Jonas Aukštuolis

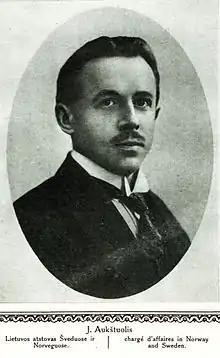
Portrait of Aukštuolis in "Album of Lithuania" published in 1921

Jonas Aukštuolis ( – 28 October 1949) was a Lithuanian diplomat. During World War I, he worked for the Lithuanian Society for the Relief of War Sufferers and was sent to Stockholm to organize contacts with German-occupied Lithuania. He was the Lithuanian representative in Sweden and Norway (1919–1922), Netherlands (1921–1922), Latvia (1923–1927), Estonia (1923–1930), Finland (1929–1934), Czechoslovakia (1932–1934), Argentina, Uruguay, and Brazil (1934–1939). In 1939, he was recalled to Kaunas and was deported by the Soviets to a Gulag camp in June 1941. He died in one of the camps in Mordovia.